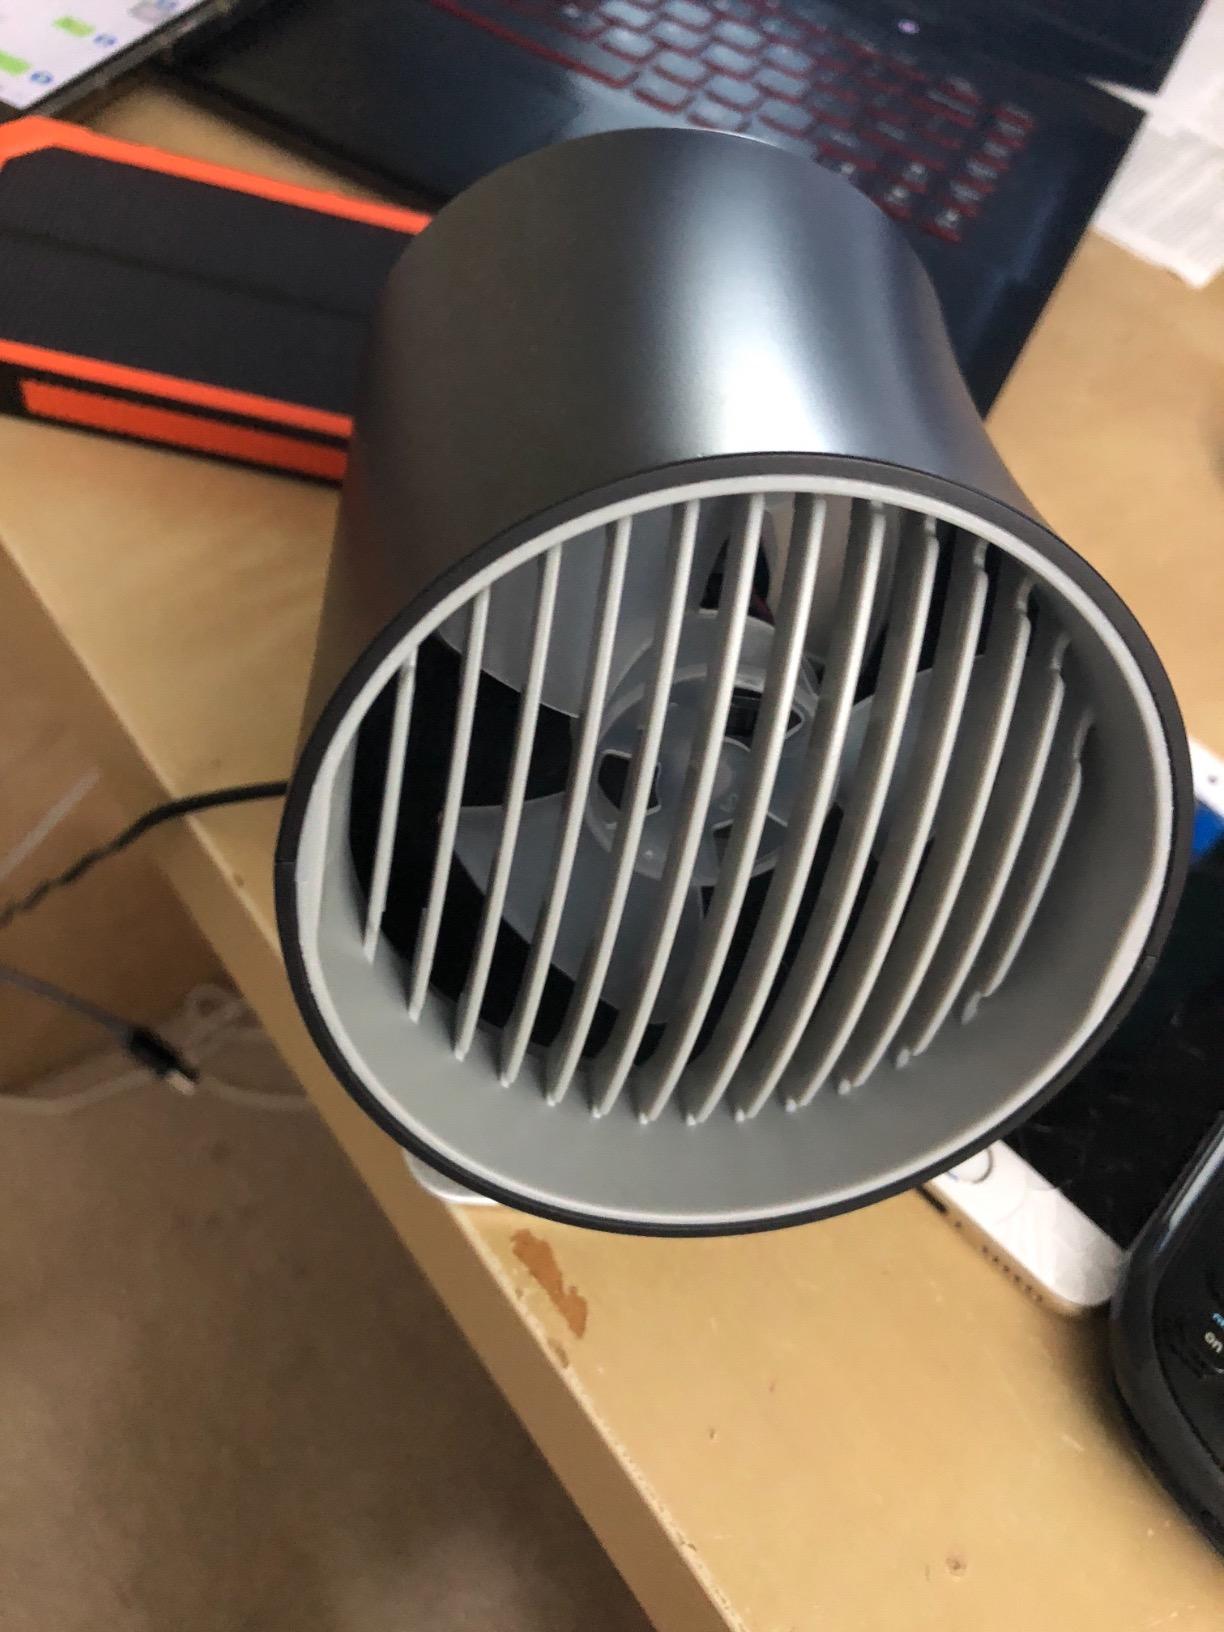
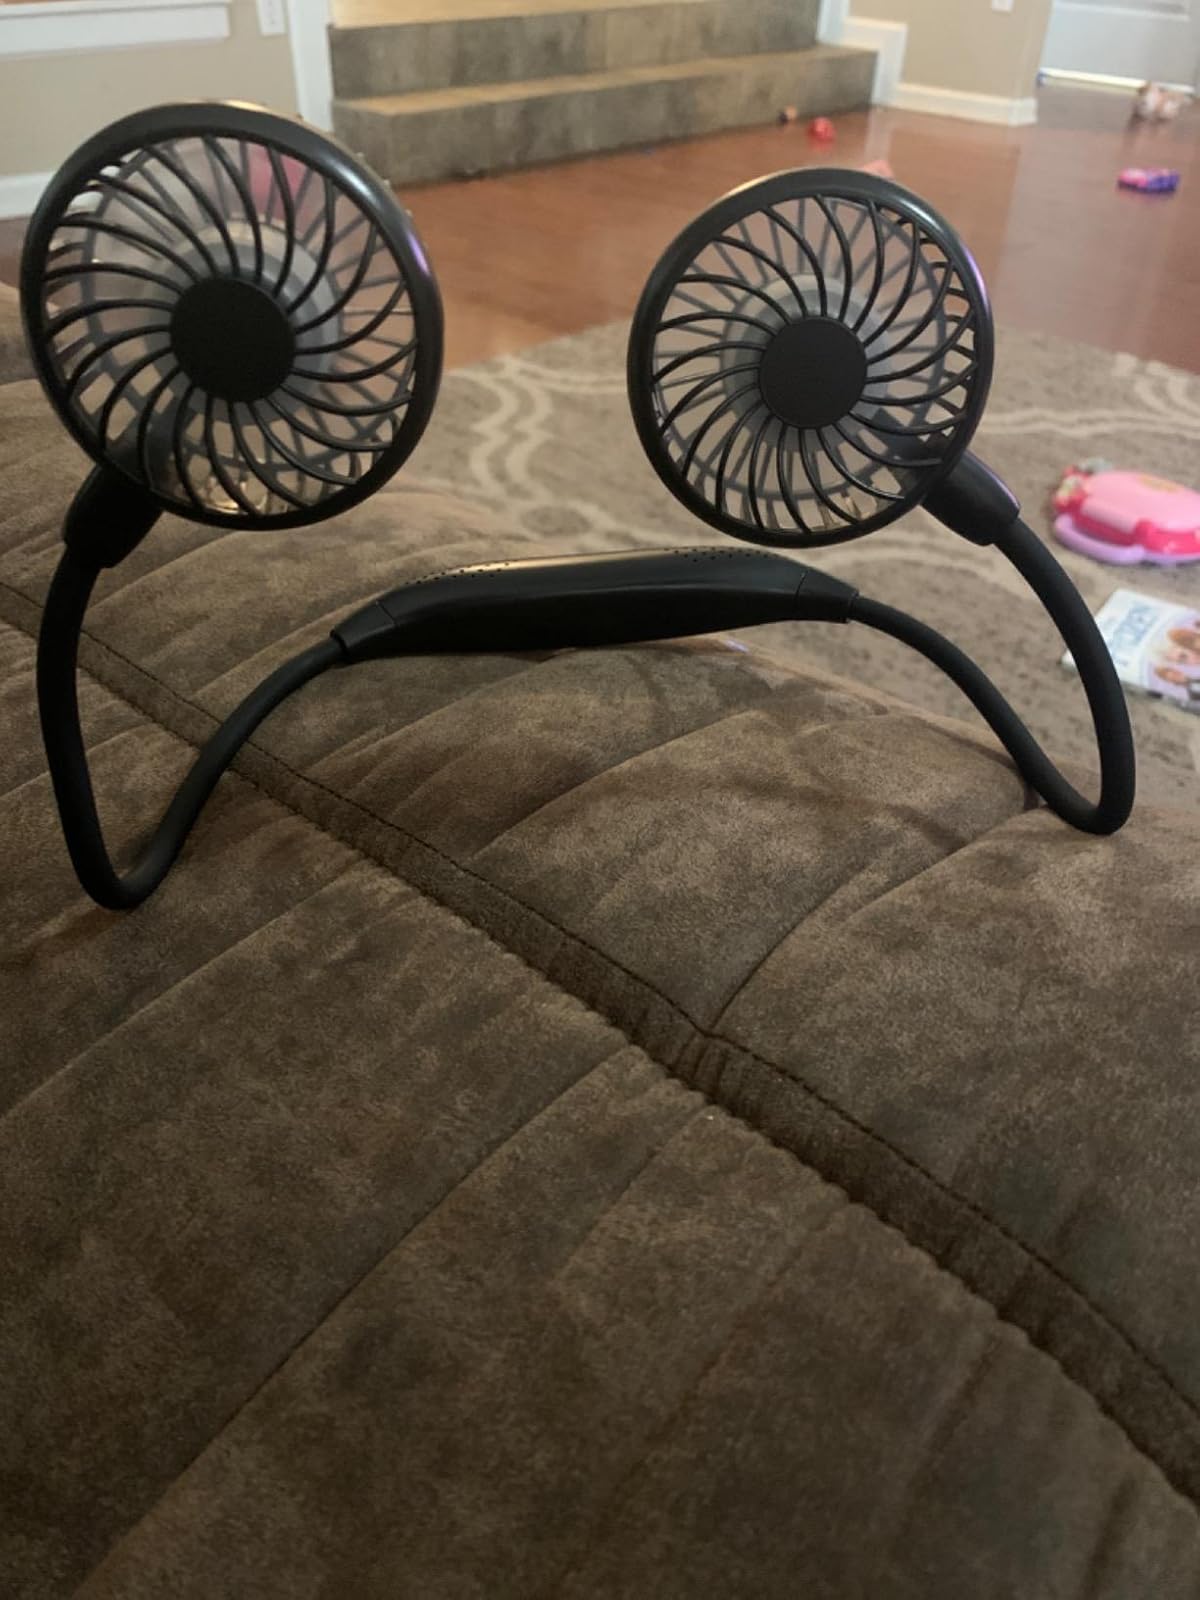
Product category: fan
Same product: no